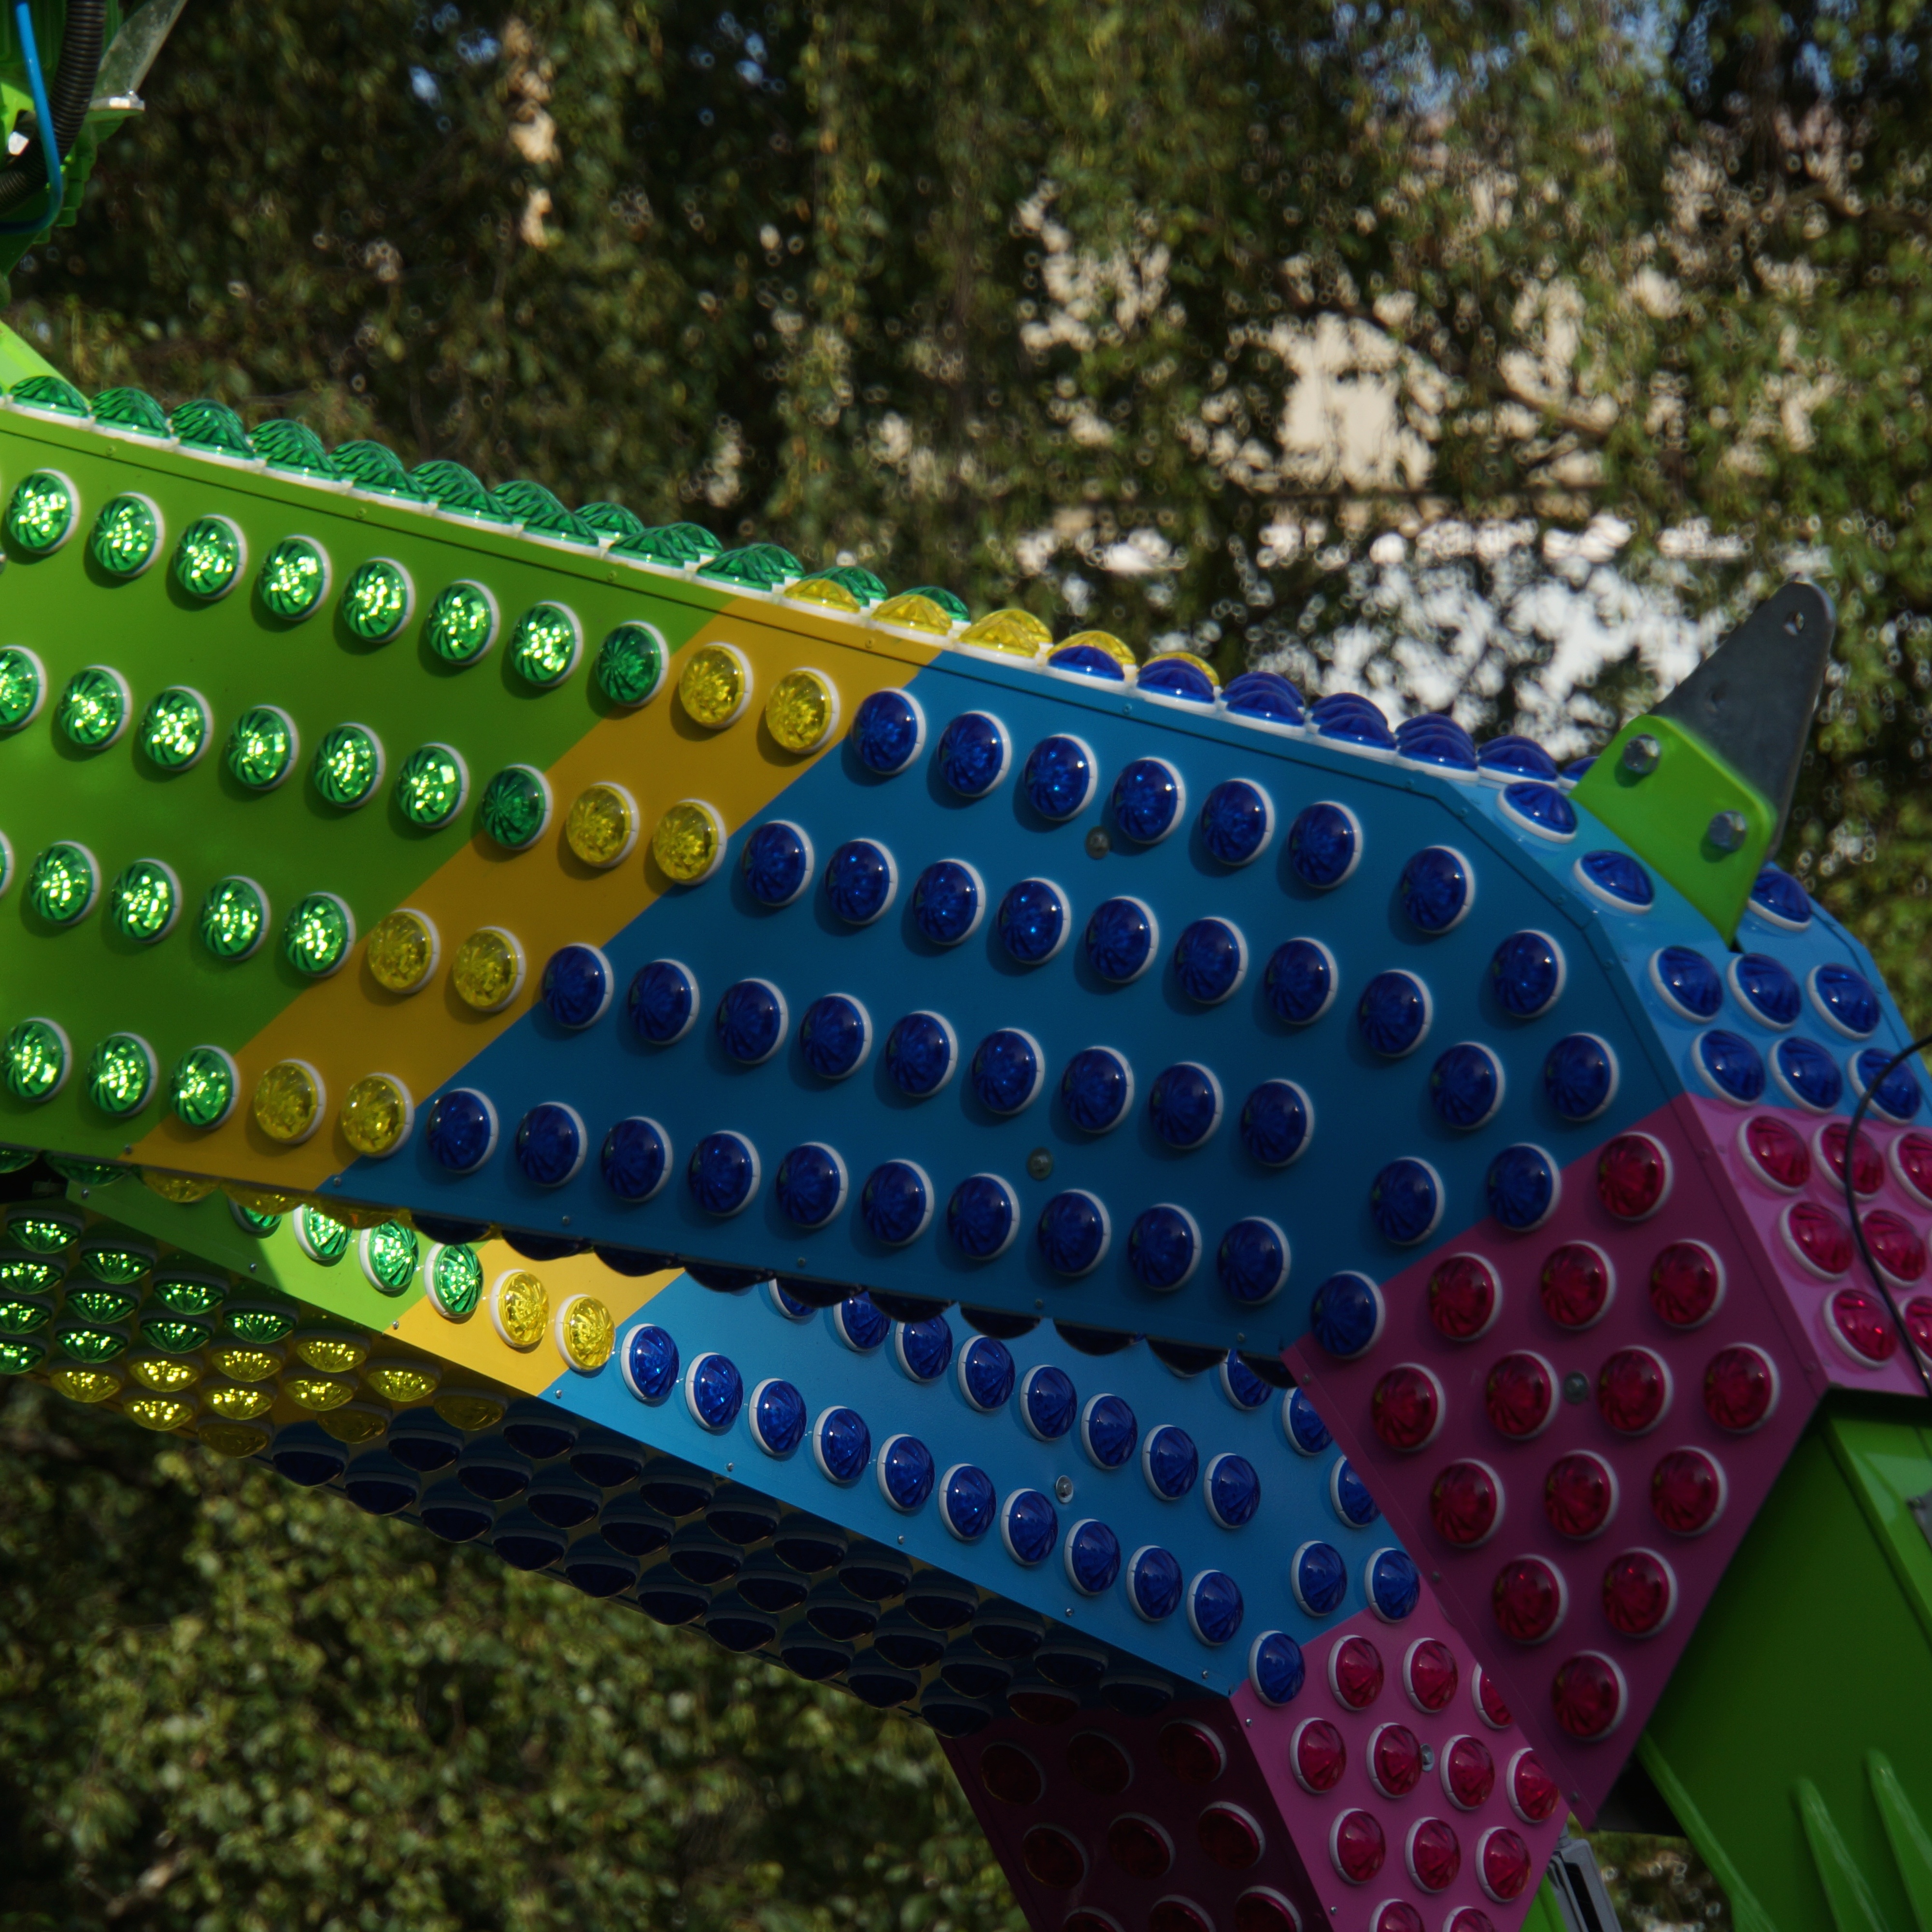
grass, technology, lawn, flower, green, toy, lights, playground, net, inflatable, outdoor play equipment, amusement park equipment